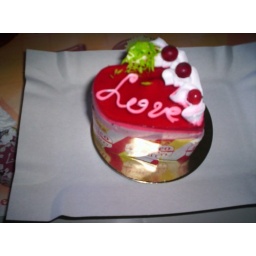
This is a cute little cake you can buy in Evpatoria in Crimea.